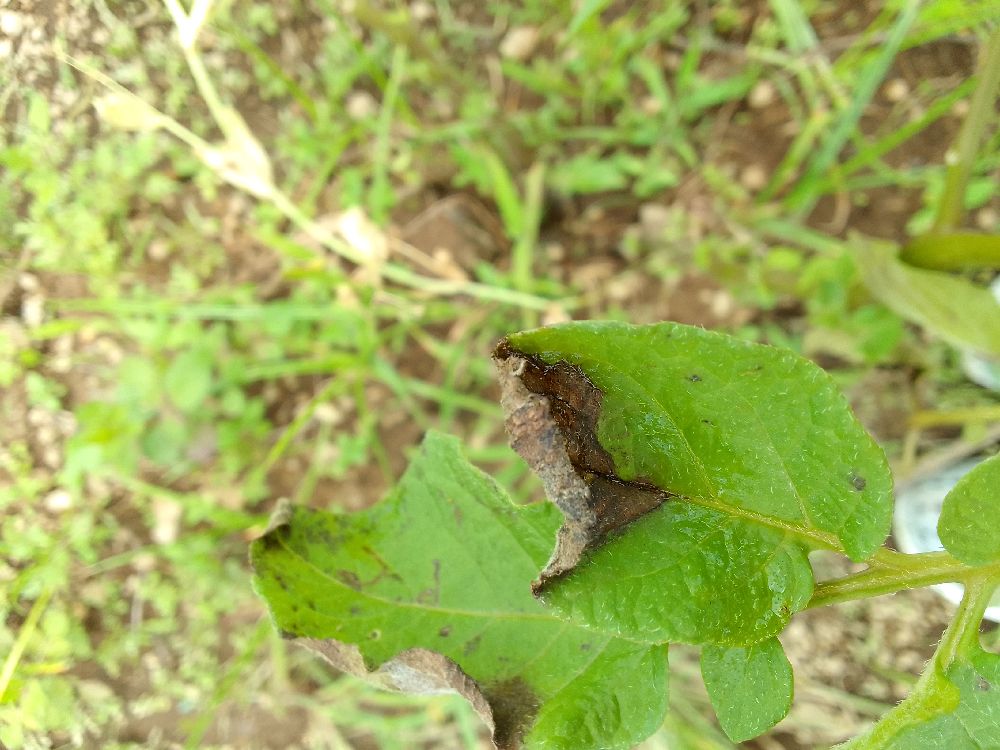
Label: Late blight